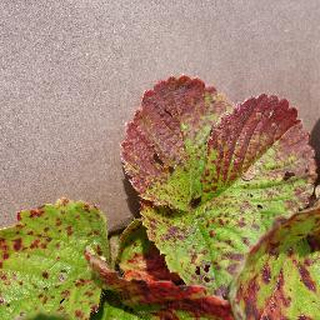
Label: strawberry_leaf_scorch